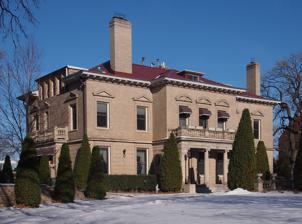
Building: Charles J. Martin House
Country: United States of America
Year built: 1903
Historic house in Minnesota, United States United States historic place Charles J. Martin House U.S. National Register of Historic Places The Charles J. Martin House from the southwest Show map of Minnesota Show map of the United States Interactive map showing the location of Charles J. Martin House Location 1300 Mount Curve Avenue, Minneapolis, Minnesota Coordinates 44°58′4″N 93°17′45.6″W / 44.96778°N 93.296000°W / 44.96778; -93.296000 Area 2 acres (0.81 ha) Built 1903 Architect William Channing Whitney Architectural style Renaissance Revival NRHP reference No. 78001541 Added to NRHP April 26, 1978 The Charles J. Martin House is a house in the Lowry Hill neighborhood of Minneapolis, Minnesota , United States.  The 1903 Renaissance Revival mansion and its grounds are a well-preserved example of an early-20th-century urban estate.  The property was listed on the National Register of Historic Places in 1978 for having local significance in architecture. The house was built for Charles J. Martin.  He served for many years as the secretary and treasurer of the Washburn-Crosby Company, a predecessor of General Mills .  Martin also promoted civic causes such as city parks, libraries, and art societies. The house was designed by prominent Minneapolis architect William Channing Whitney in the Renaissance Revival style, which was popular for large urban residences at the beginning of the 20th century.  The house has been well preserved and well maintained. See also National Register of Historic Places listings in Hennepin County, Minnesota References